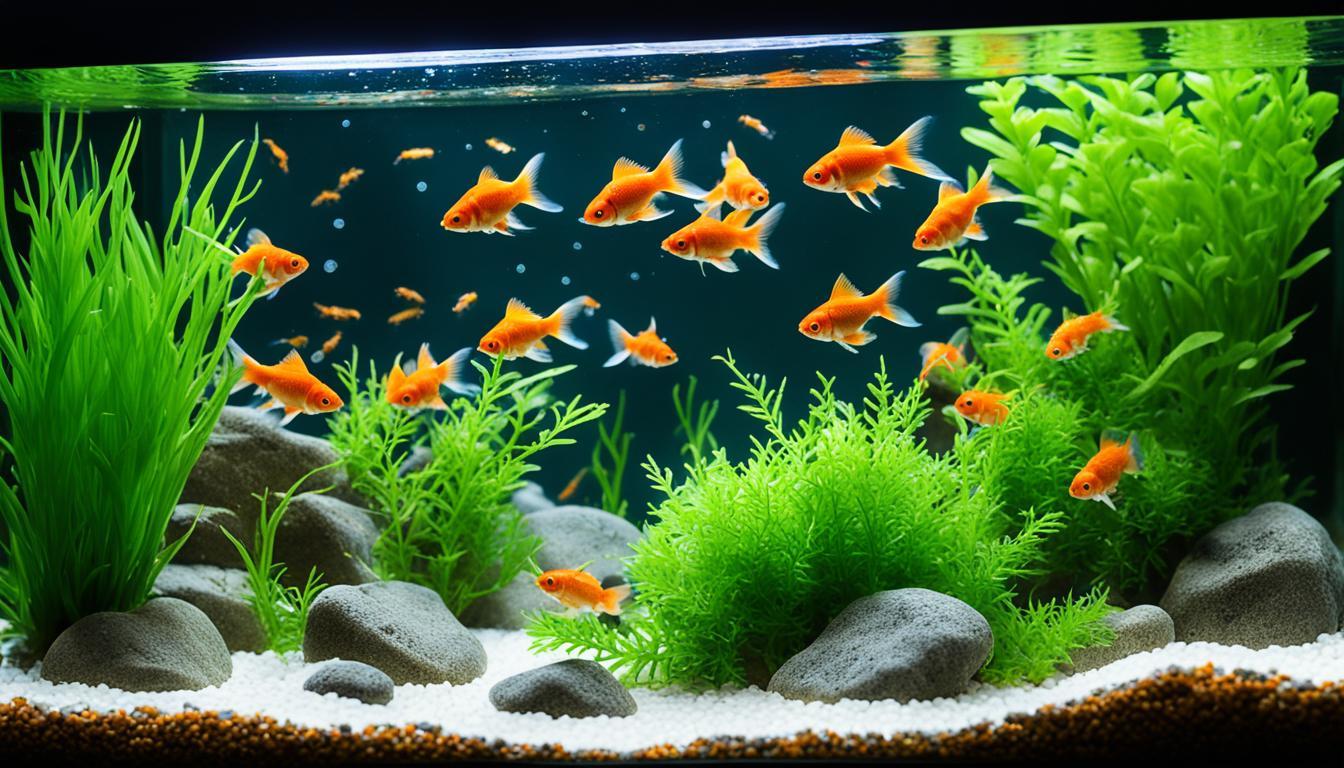
Samaki wa urembo wa rangi ya dhahabu wanaogelea kwa utulivu ndani  ya maji safi, huku wamezungukwa na mapambo ya rangi ya kijani, wakiwa wanameremeta kwa uzuri huku wakizunguka kwenye tenki la kioo lililotunzwa kwa uangalifu. Ufugaji huo wa samaki hutumika kama mapambo na ni chanzo kizuri  cha kujiongezea kipato.